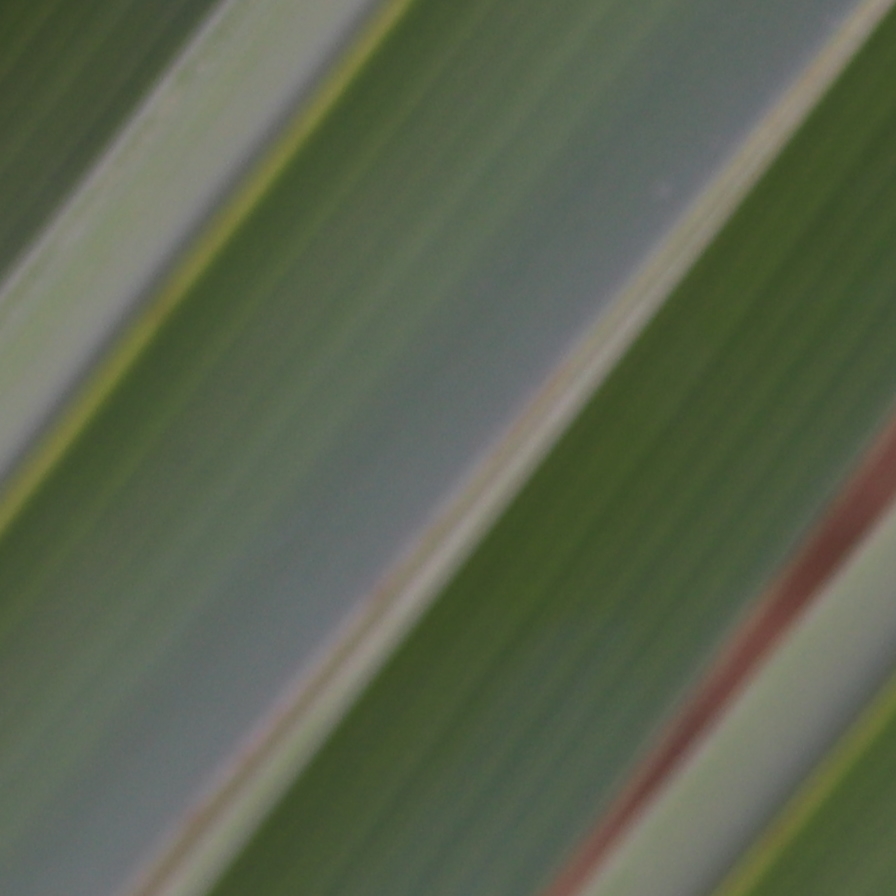
Label: Healthy